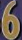
Number: 6